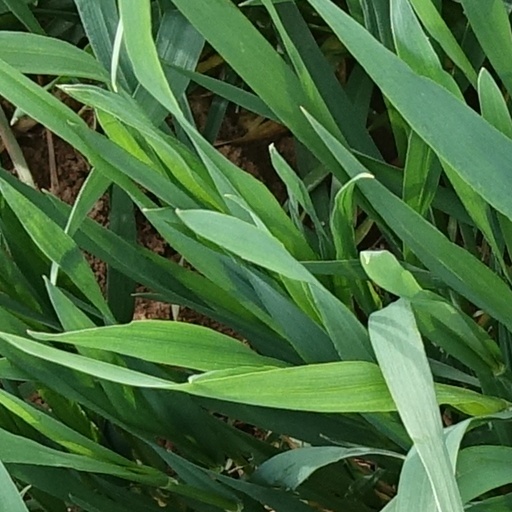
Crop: wheat